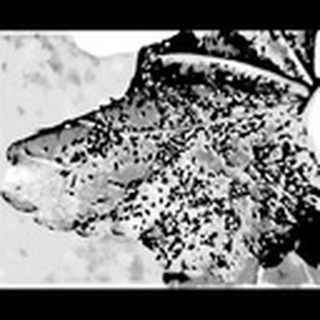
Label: cotton_aphids